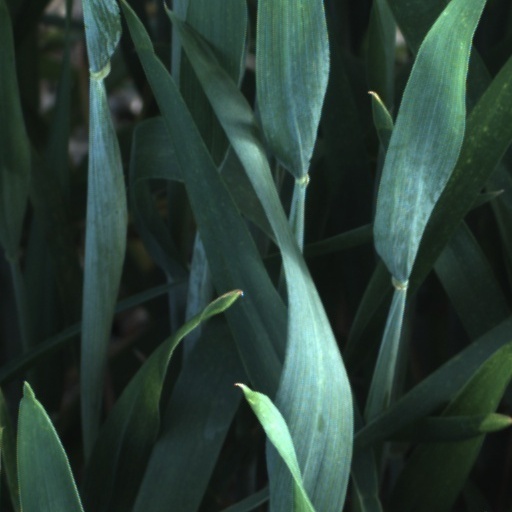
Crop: wheat